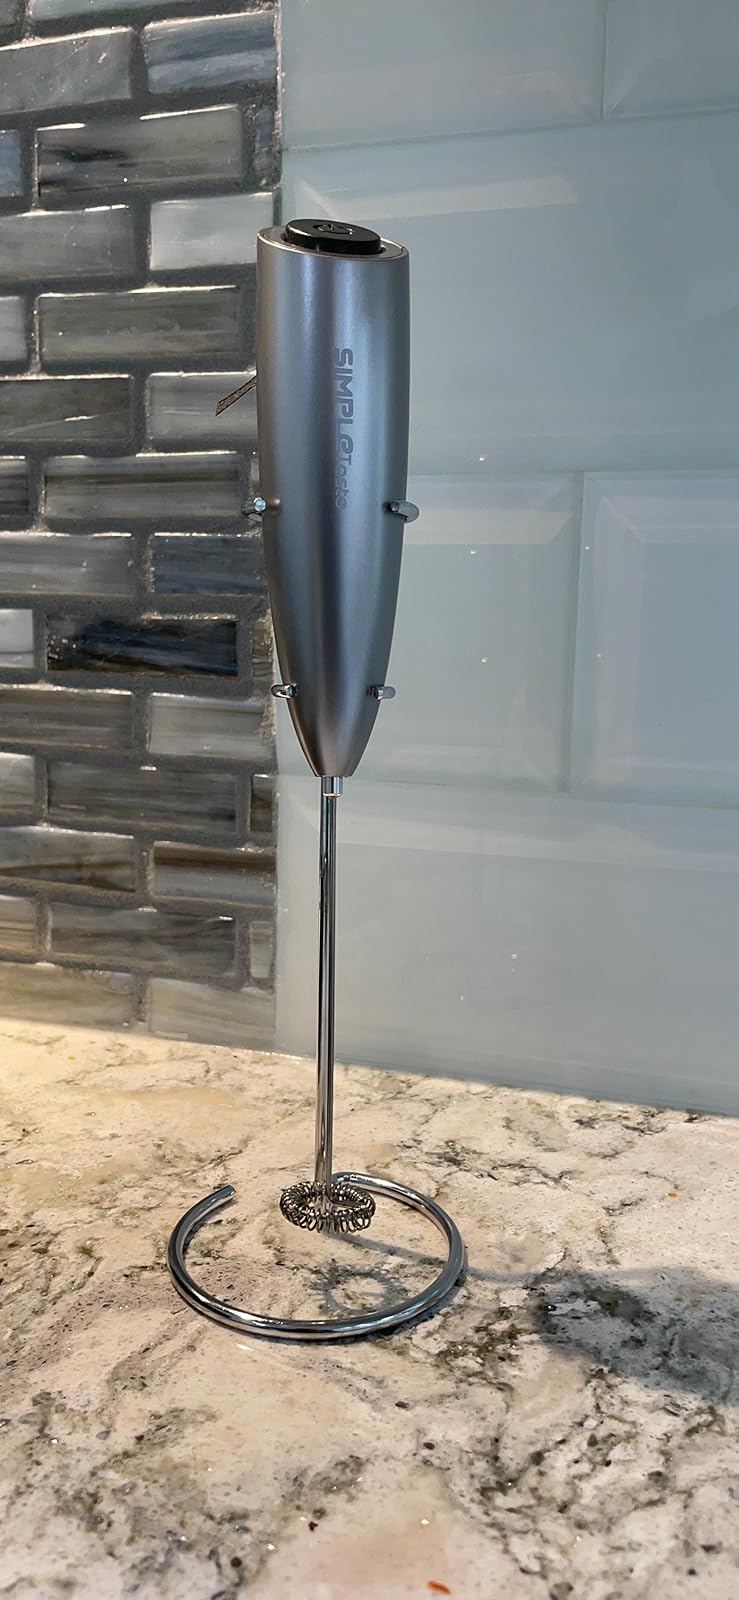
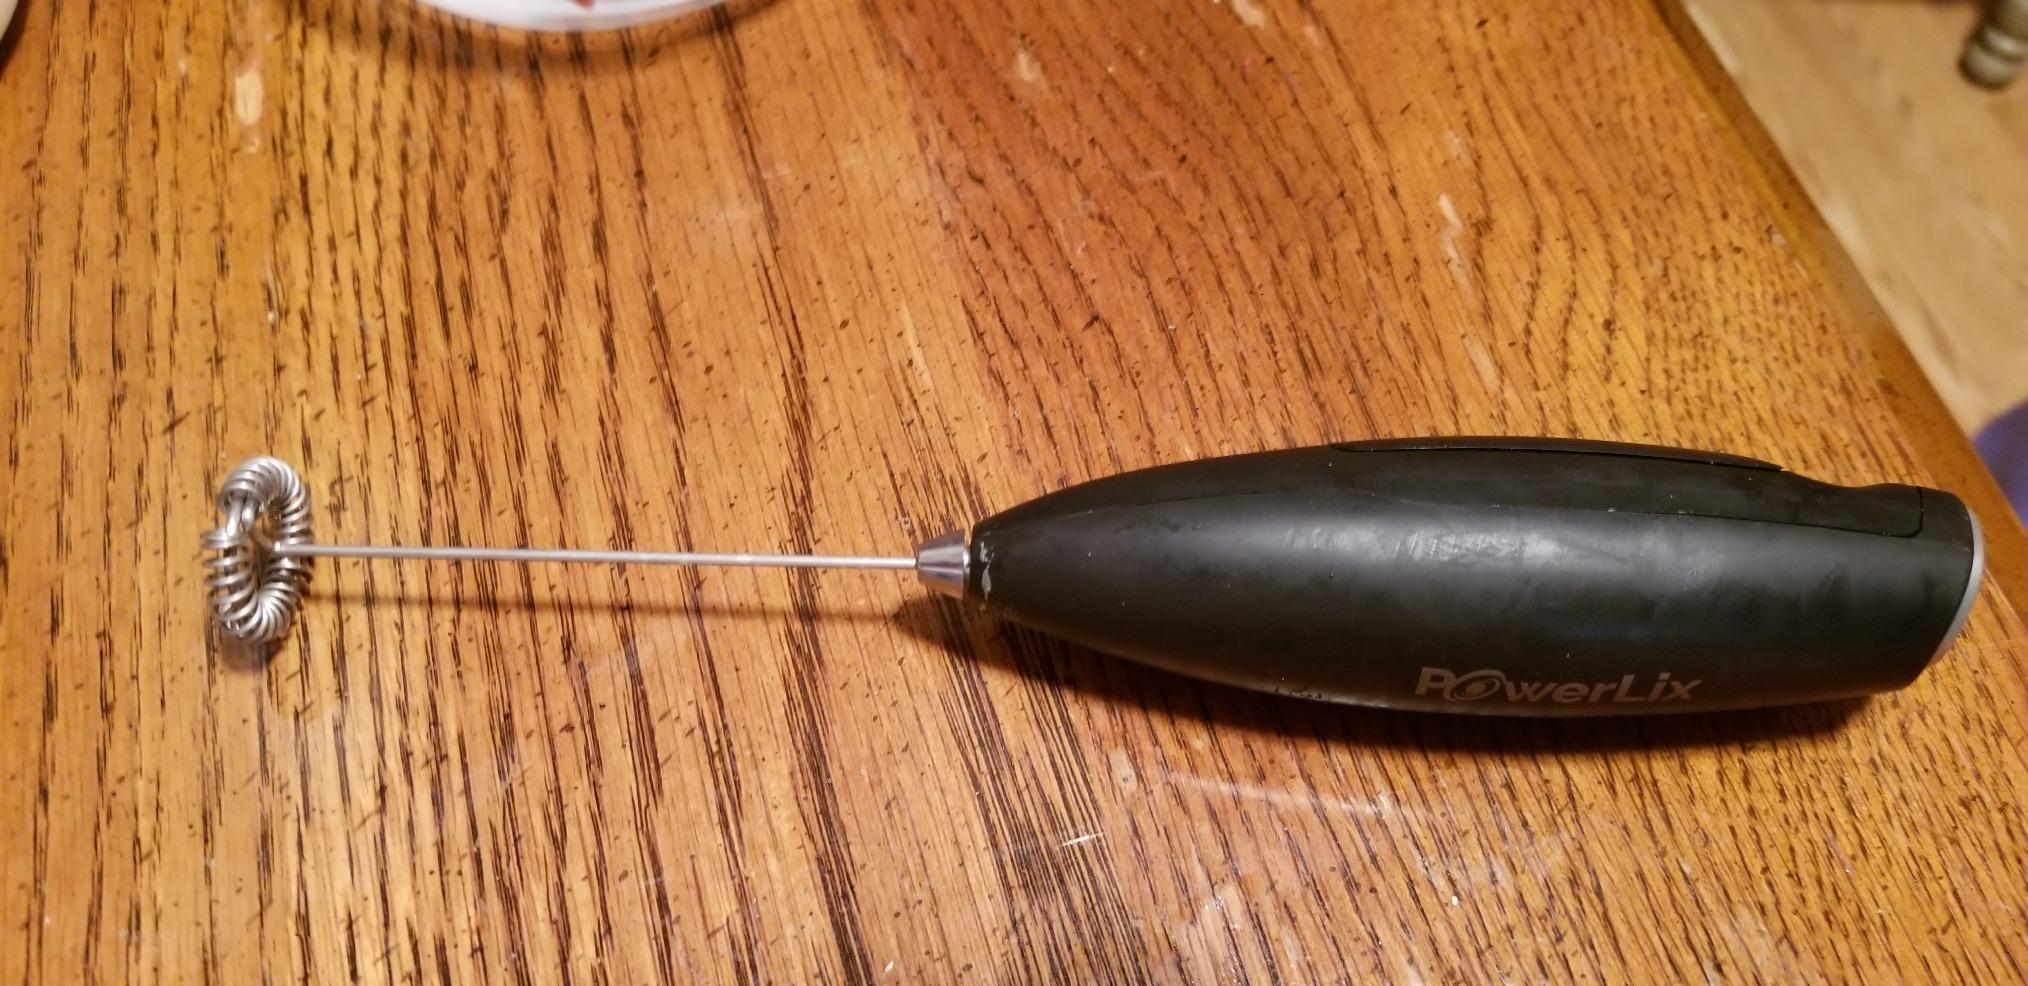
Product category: items_mixer
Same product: no